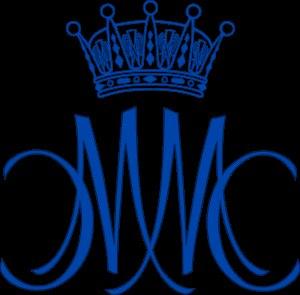
Christopher O'Neill, KNO, né le 27 juin 1974 à Londres, au Royaume-Uni, est un homme d’affaires américano-britannique d'origine irlandaise et autrichienne et l’époux de la princesse Madeleine de Suède.